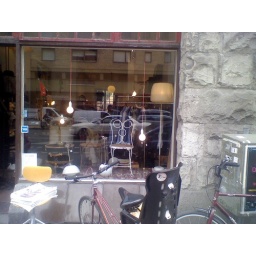
nice chair in a window